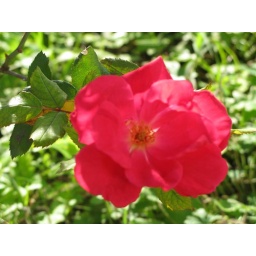
Pretty pink flowers in backyard